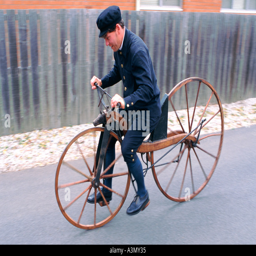
demonstration of a replica of the first wooden bicycle